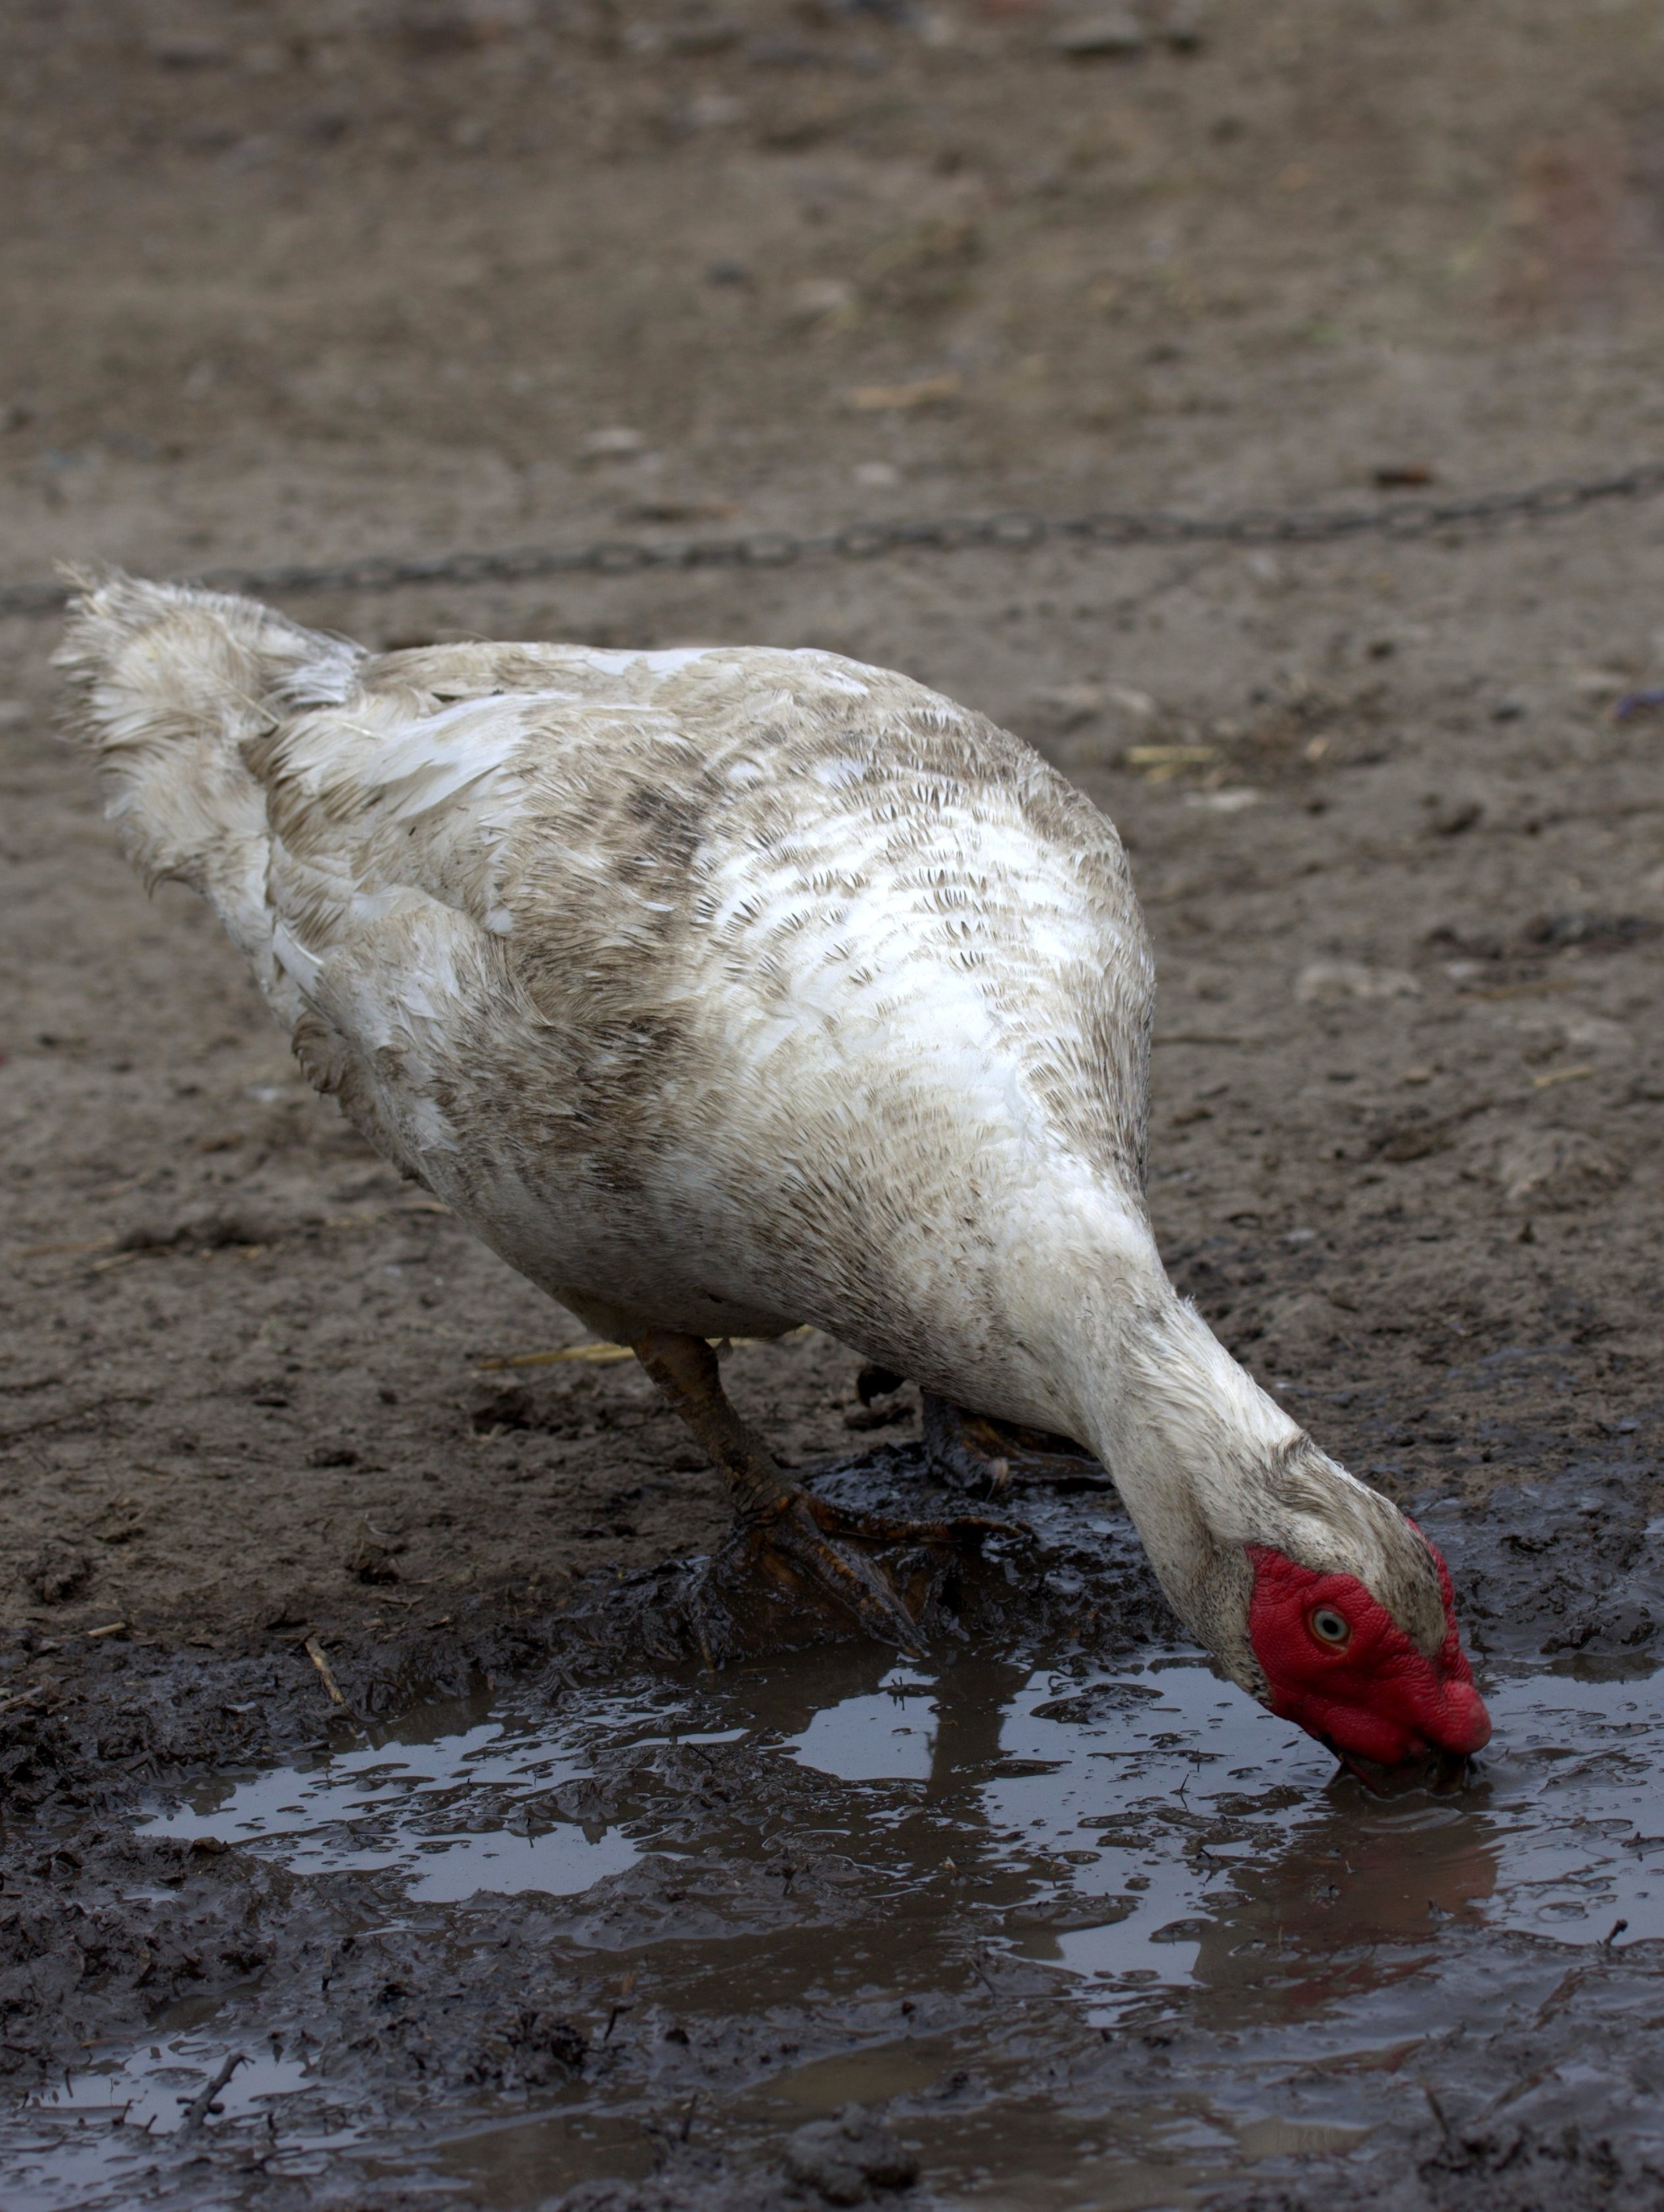
water, bird, white, wildlife, beak, mud, dirty, fowl, fauna, birds, vertebrate, waterfowl, water bird, rate, balta, ducks geese and swans